Church of Saint Panteleimon, Gorno Nerezi

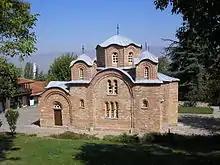
Church of St. Panteleimon

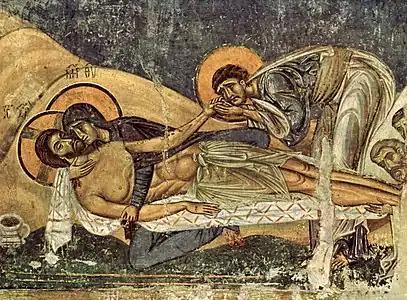
Pietà in frescoes in St. Panteleimon

According to Andrew Graham-Dixon, British art historian and writer, these frescoes with their "...physical, electric presence..." are proof that there was more to Byzantine art than the formality and otherworldliness of its mosaic and icon tradition. In his book, Graham-Dixon questions 16th century Vasari's beliefs that Giotto di Bondone finally turned fresco painting away from the primitive influence of Byzantium. The frescoes contained within St. Panteleimon at Nerezi are not seen as static, they had the capacity to change into something more obviously human and realistic, anticipating the West's emphasis on depicting Christ as a man of flesh and blood by some 150 years. The lamentation of Christ fresco is described as being a fusion of life and death in a single image as Mary movingly mourns Jesus, cradling him between her legs. Graham-Dixon reminds that these frescoes from the 1160s precede Giotto's similar emotional frescoes from the Arena Chapel in Padua, circa 1305. He concludes "...the Byzantine east played a much more formative role in the development of renaissance art than Vasari was prepared to concede".